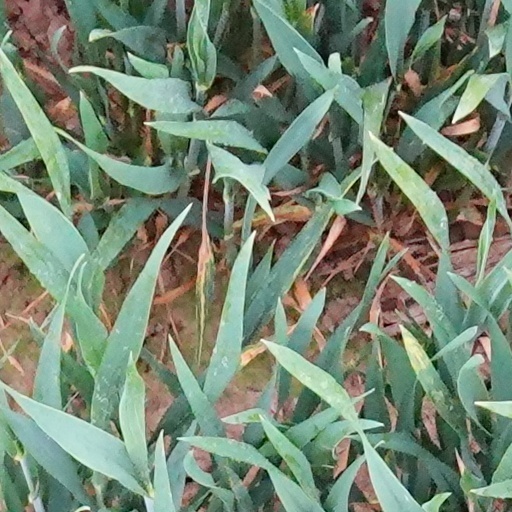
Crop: wheat